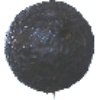
Label: avocado